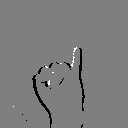
ASL letter: i